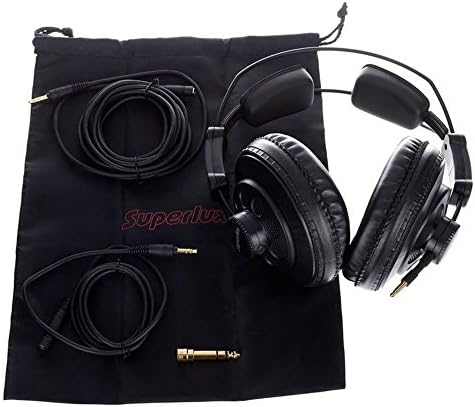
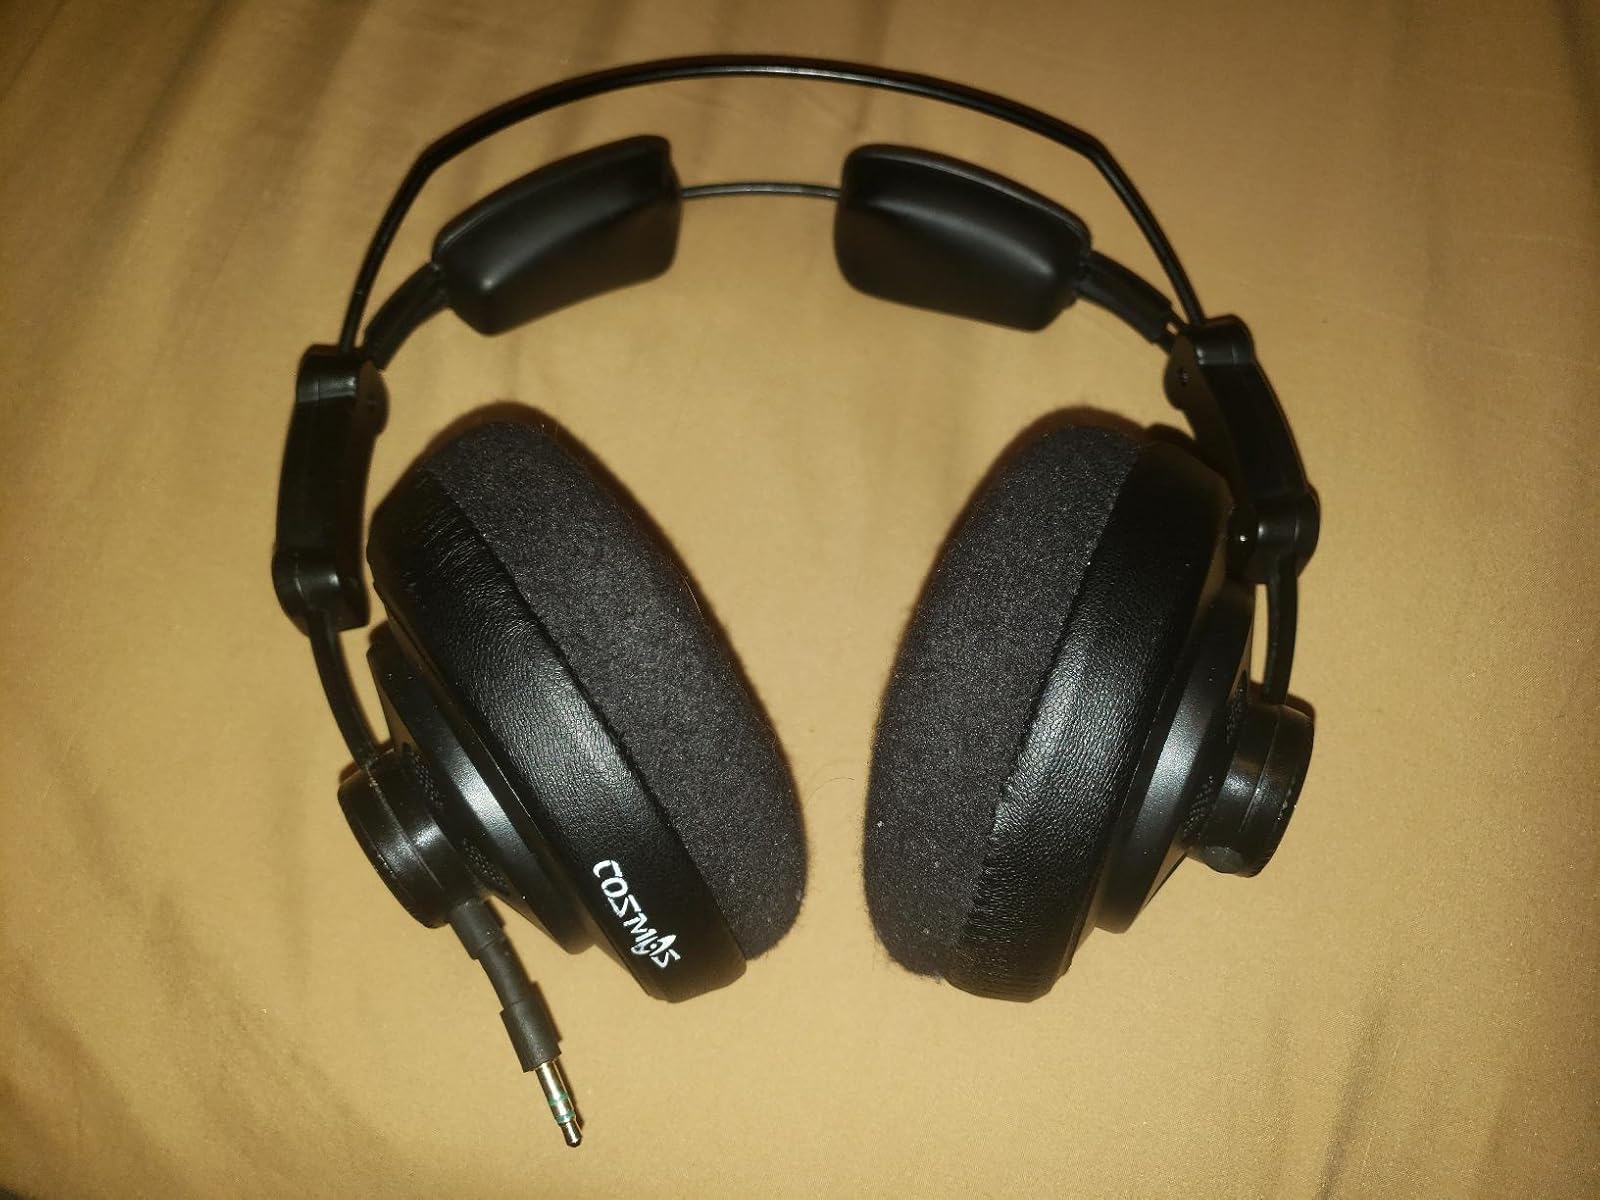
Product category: headphones
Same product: yes